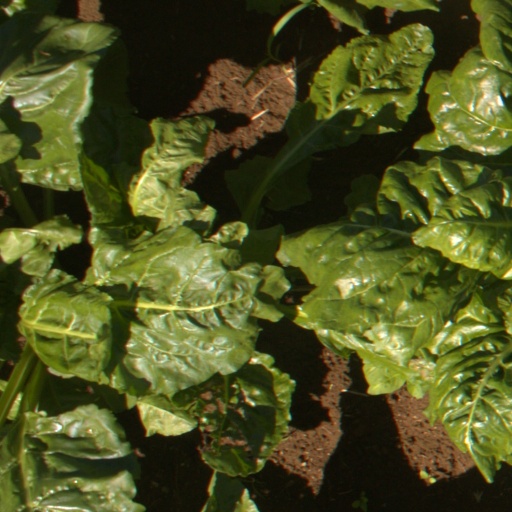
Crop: sugar beet